Su Xun

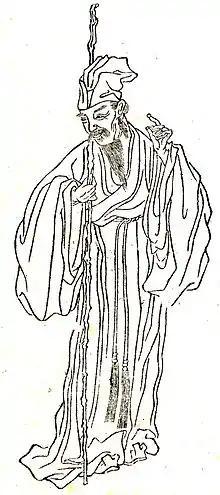

Su Xun (22 May 1009 – 21 May 1066) was a scholar, essayist and philosopher during the Song dynasty, listed as one of the Eight Masters of the Tang and Song, along with his sons Su Shi and Su Zhe.